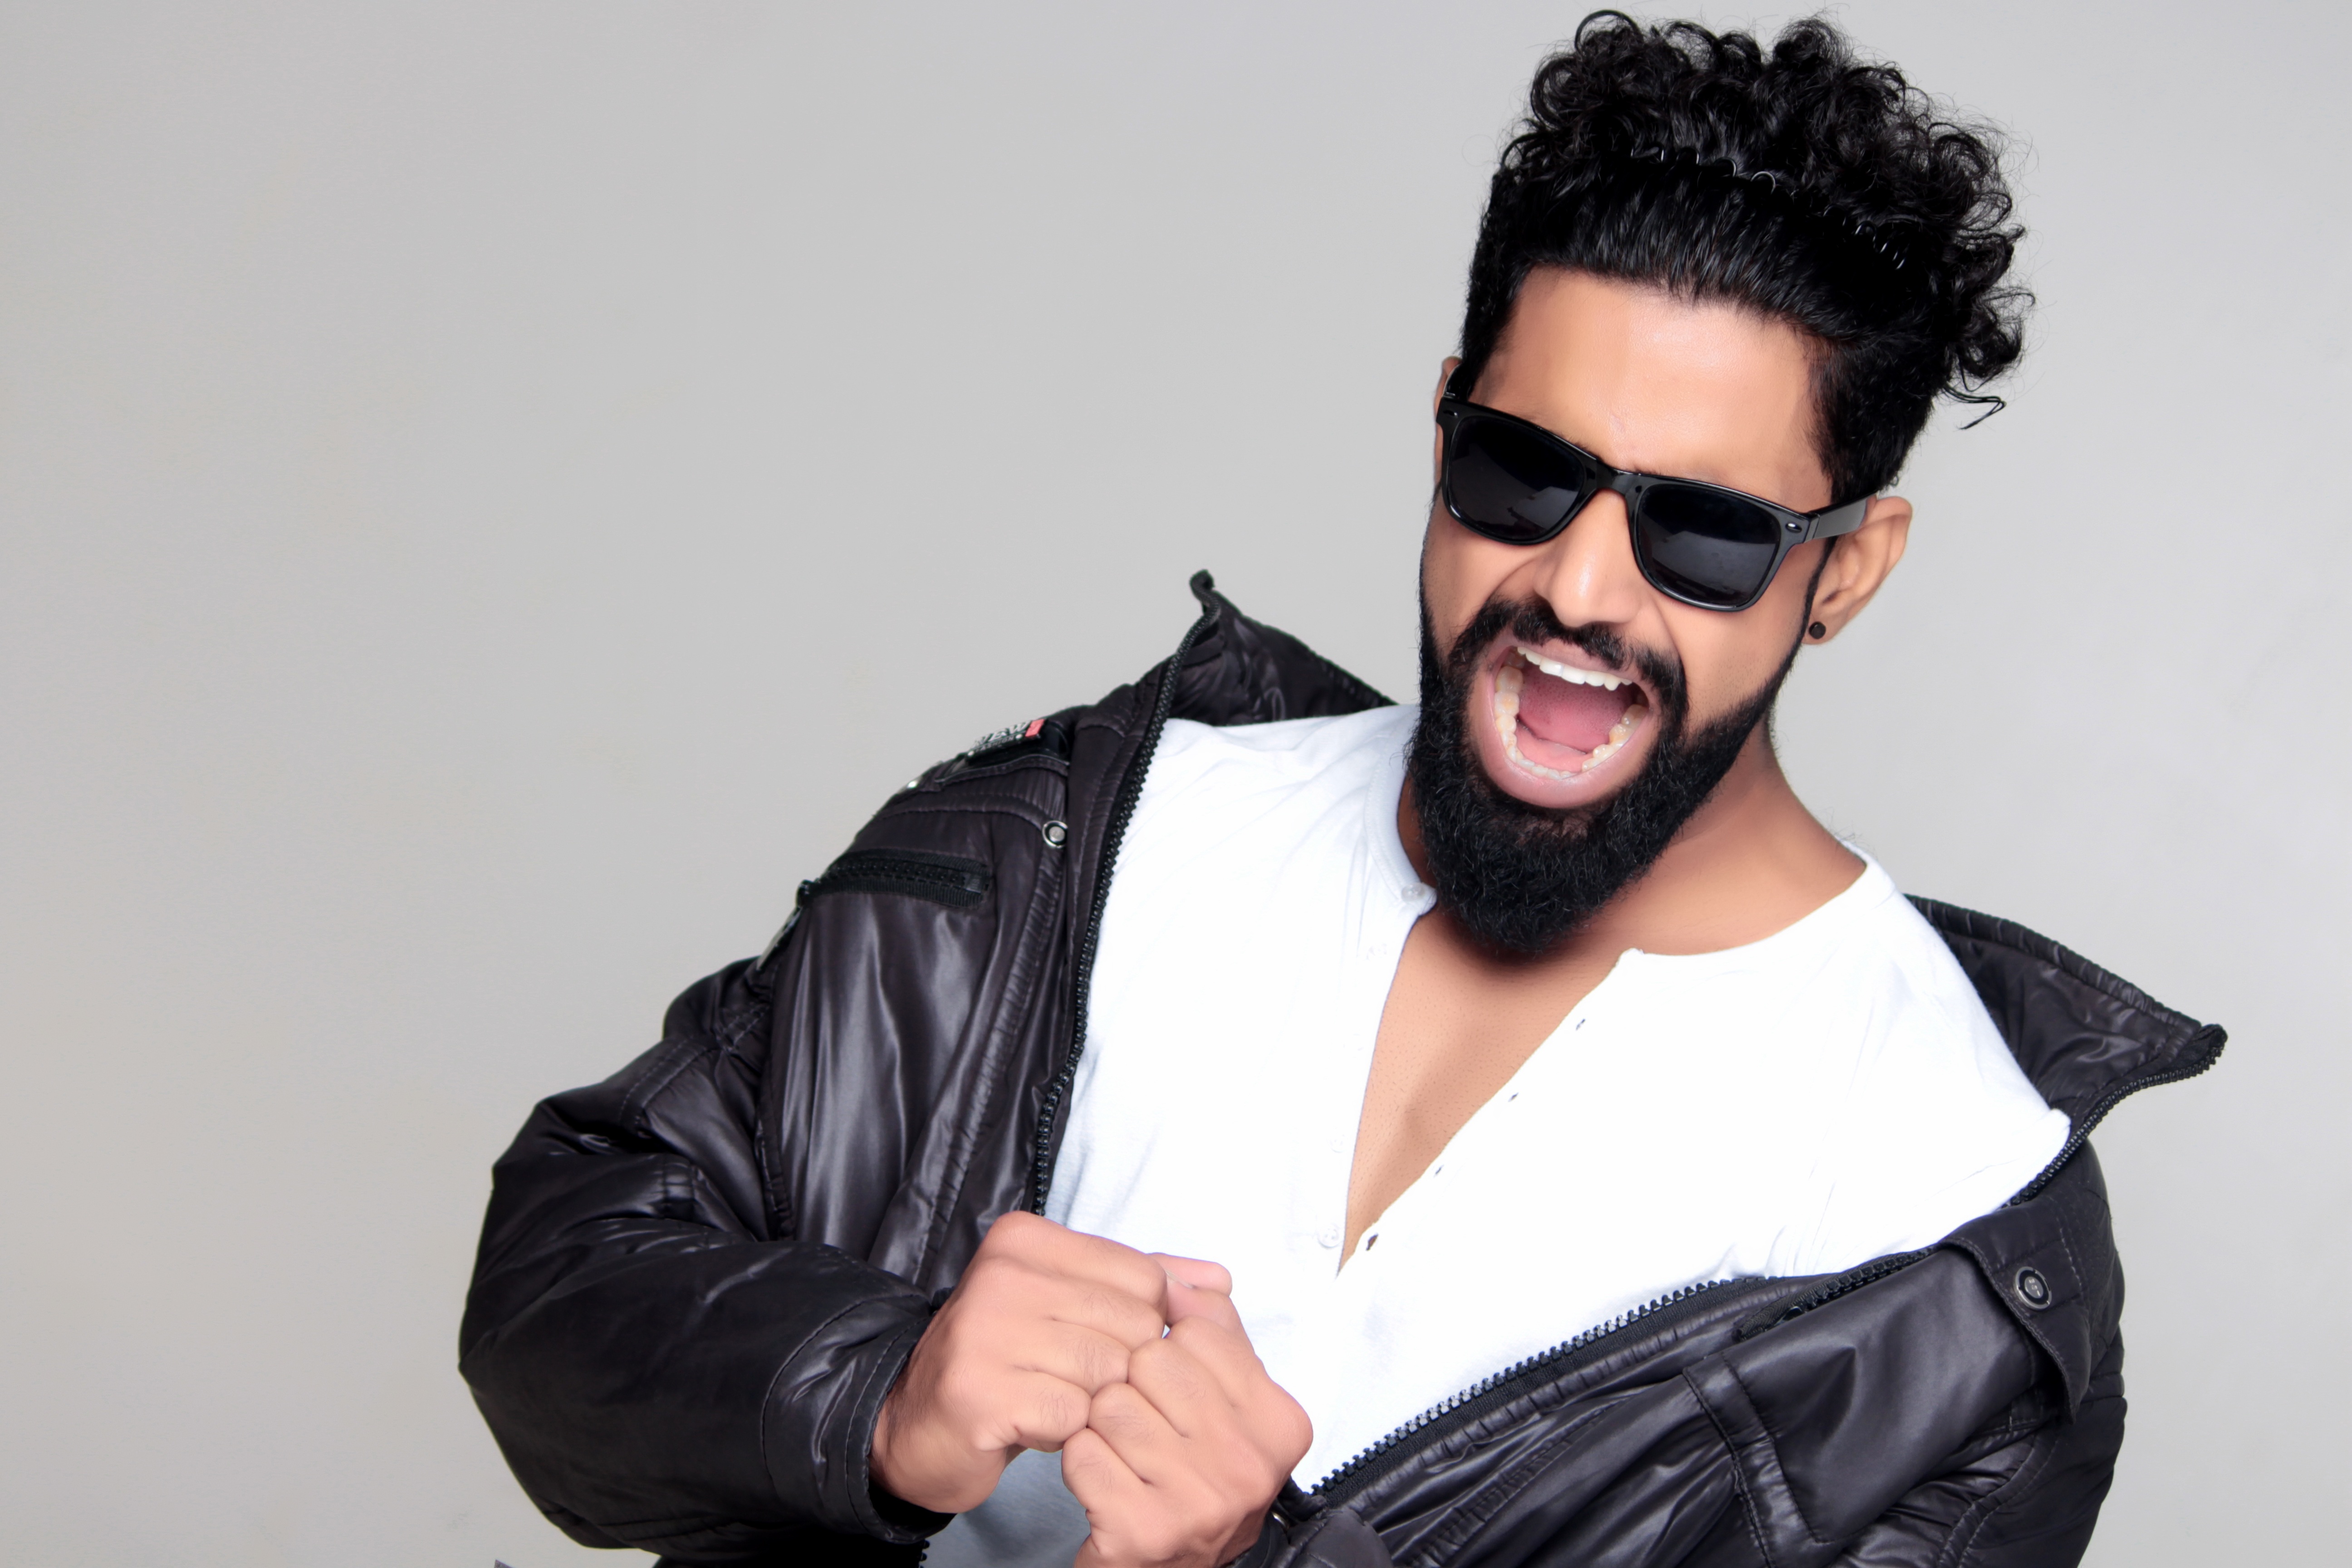
man, person, hair, leather, singer, portrait, model, young, studio, fashion, black, modern, hairstyle, beard, posing, gentleman, glasses, moustache, pose, eyewear, beauty, expression, emotions, glamour, stylish, young man, photo shoot, fashion model, hair fashion model, facial hair